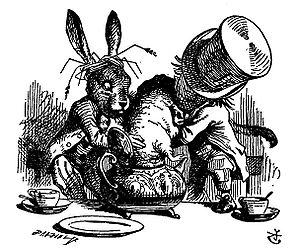
Ödland est un groupe français composé de Lorenzo Papace, Alizée Bingöllü, et Léa Bingöllü. Depuis sa création en 2008, c'est à Lyon que le groupe travaille, conçoit et enregistre ses albums et donne la plupart de ses concerts.